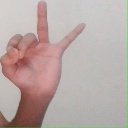
अक्षर: ण